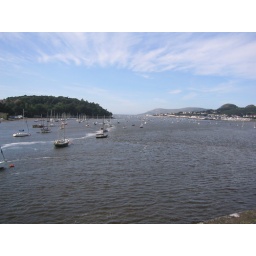
View from the bridge over the Conwy river in the direction of the sea